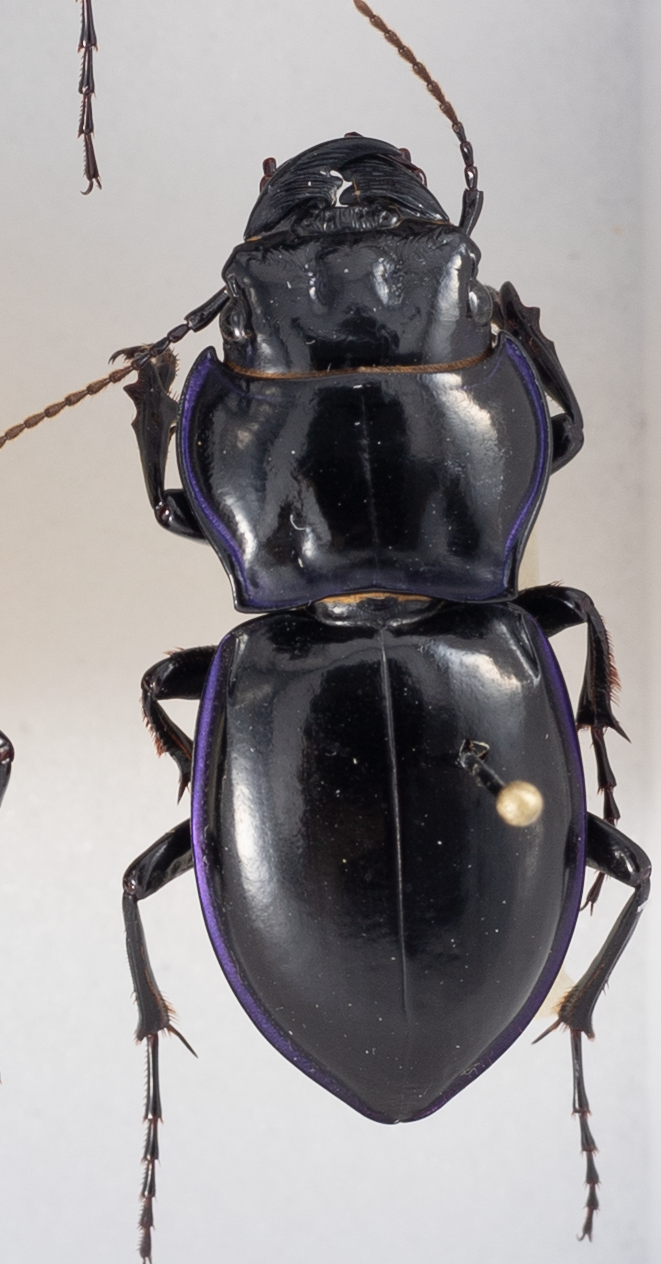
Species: Pasimachus punctulatus
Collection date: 2017-09-05 04:00:00
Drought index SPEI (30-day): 0.36
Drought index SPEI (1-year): -0.17
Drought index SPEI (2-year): -0.348